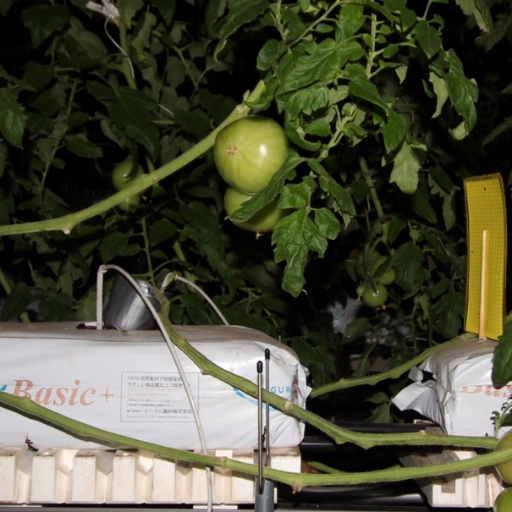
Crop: tomato